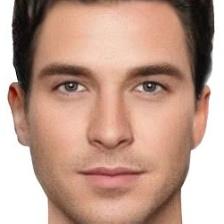
Label: faces